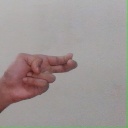
अक्षर: ह